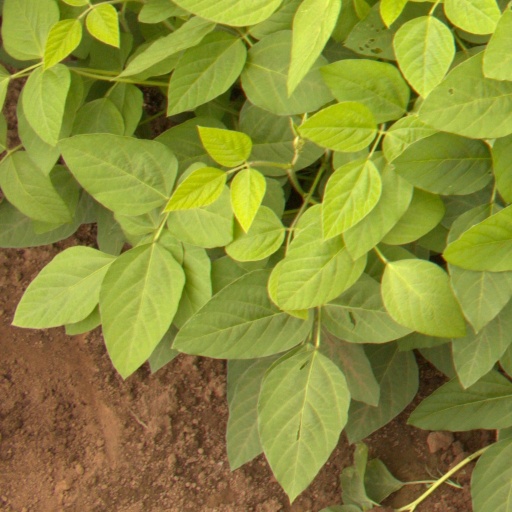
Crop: soybean